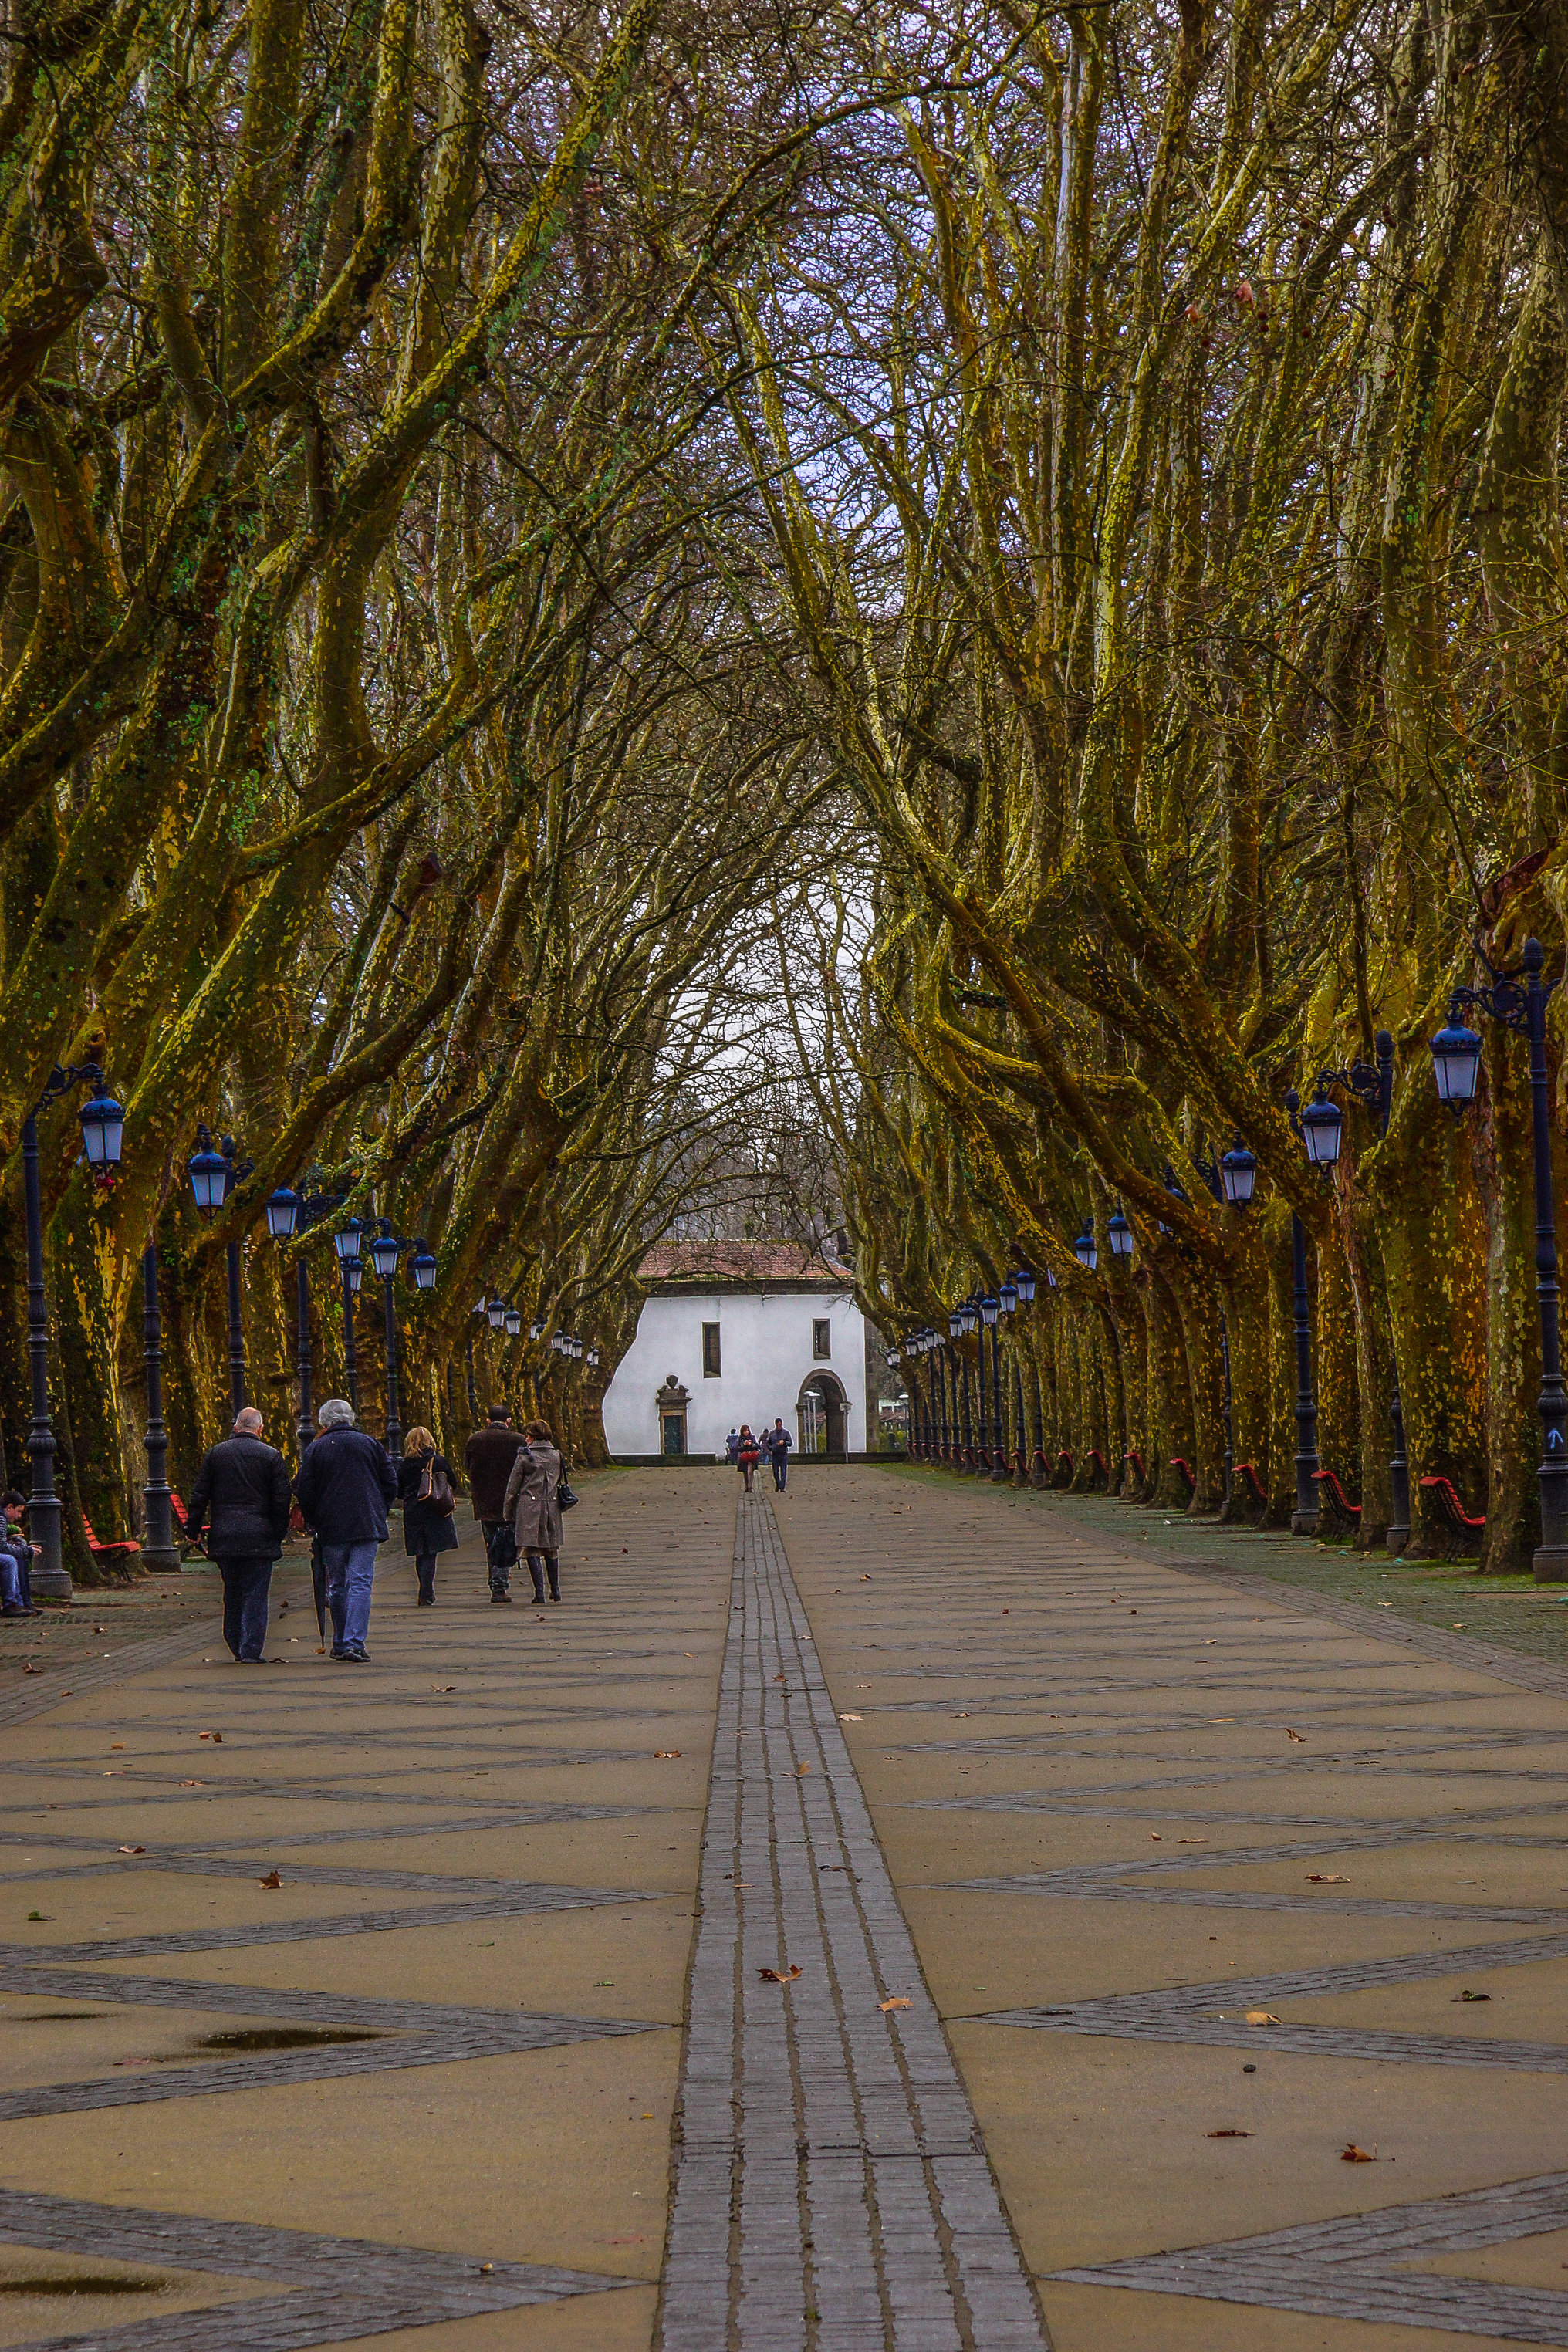
landscape, tree, winter, plant, road, sunlight, morning, leaf, city, walkway, photo, evening, autumn, park, season, portugal, paisajes, a77, g, ggl1, gaby1, xovesphoto, sonya77, sony16105mm, xelodegalicia, gabrielcoru a, gabycoru a, pontedolima, urban area, woody plant